Thomas Bridson Cribb

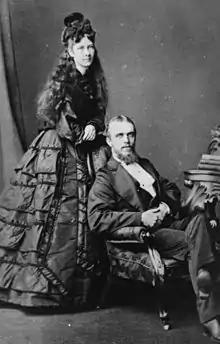
Thomas Bridson Cribb and Marion Lucy née Foote on their wedding day, 3 June 1874. The bride appears to be in mourning clothes, probably for the death of Benjamin Cribb (Thomas's father) who died in March 1874.

On 3 June 1874, he married Marian Lucy Foote, daughter of John Clarke Foote (his father's business partner in Cribb & Foote).